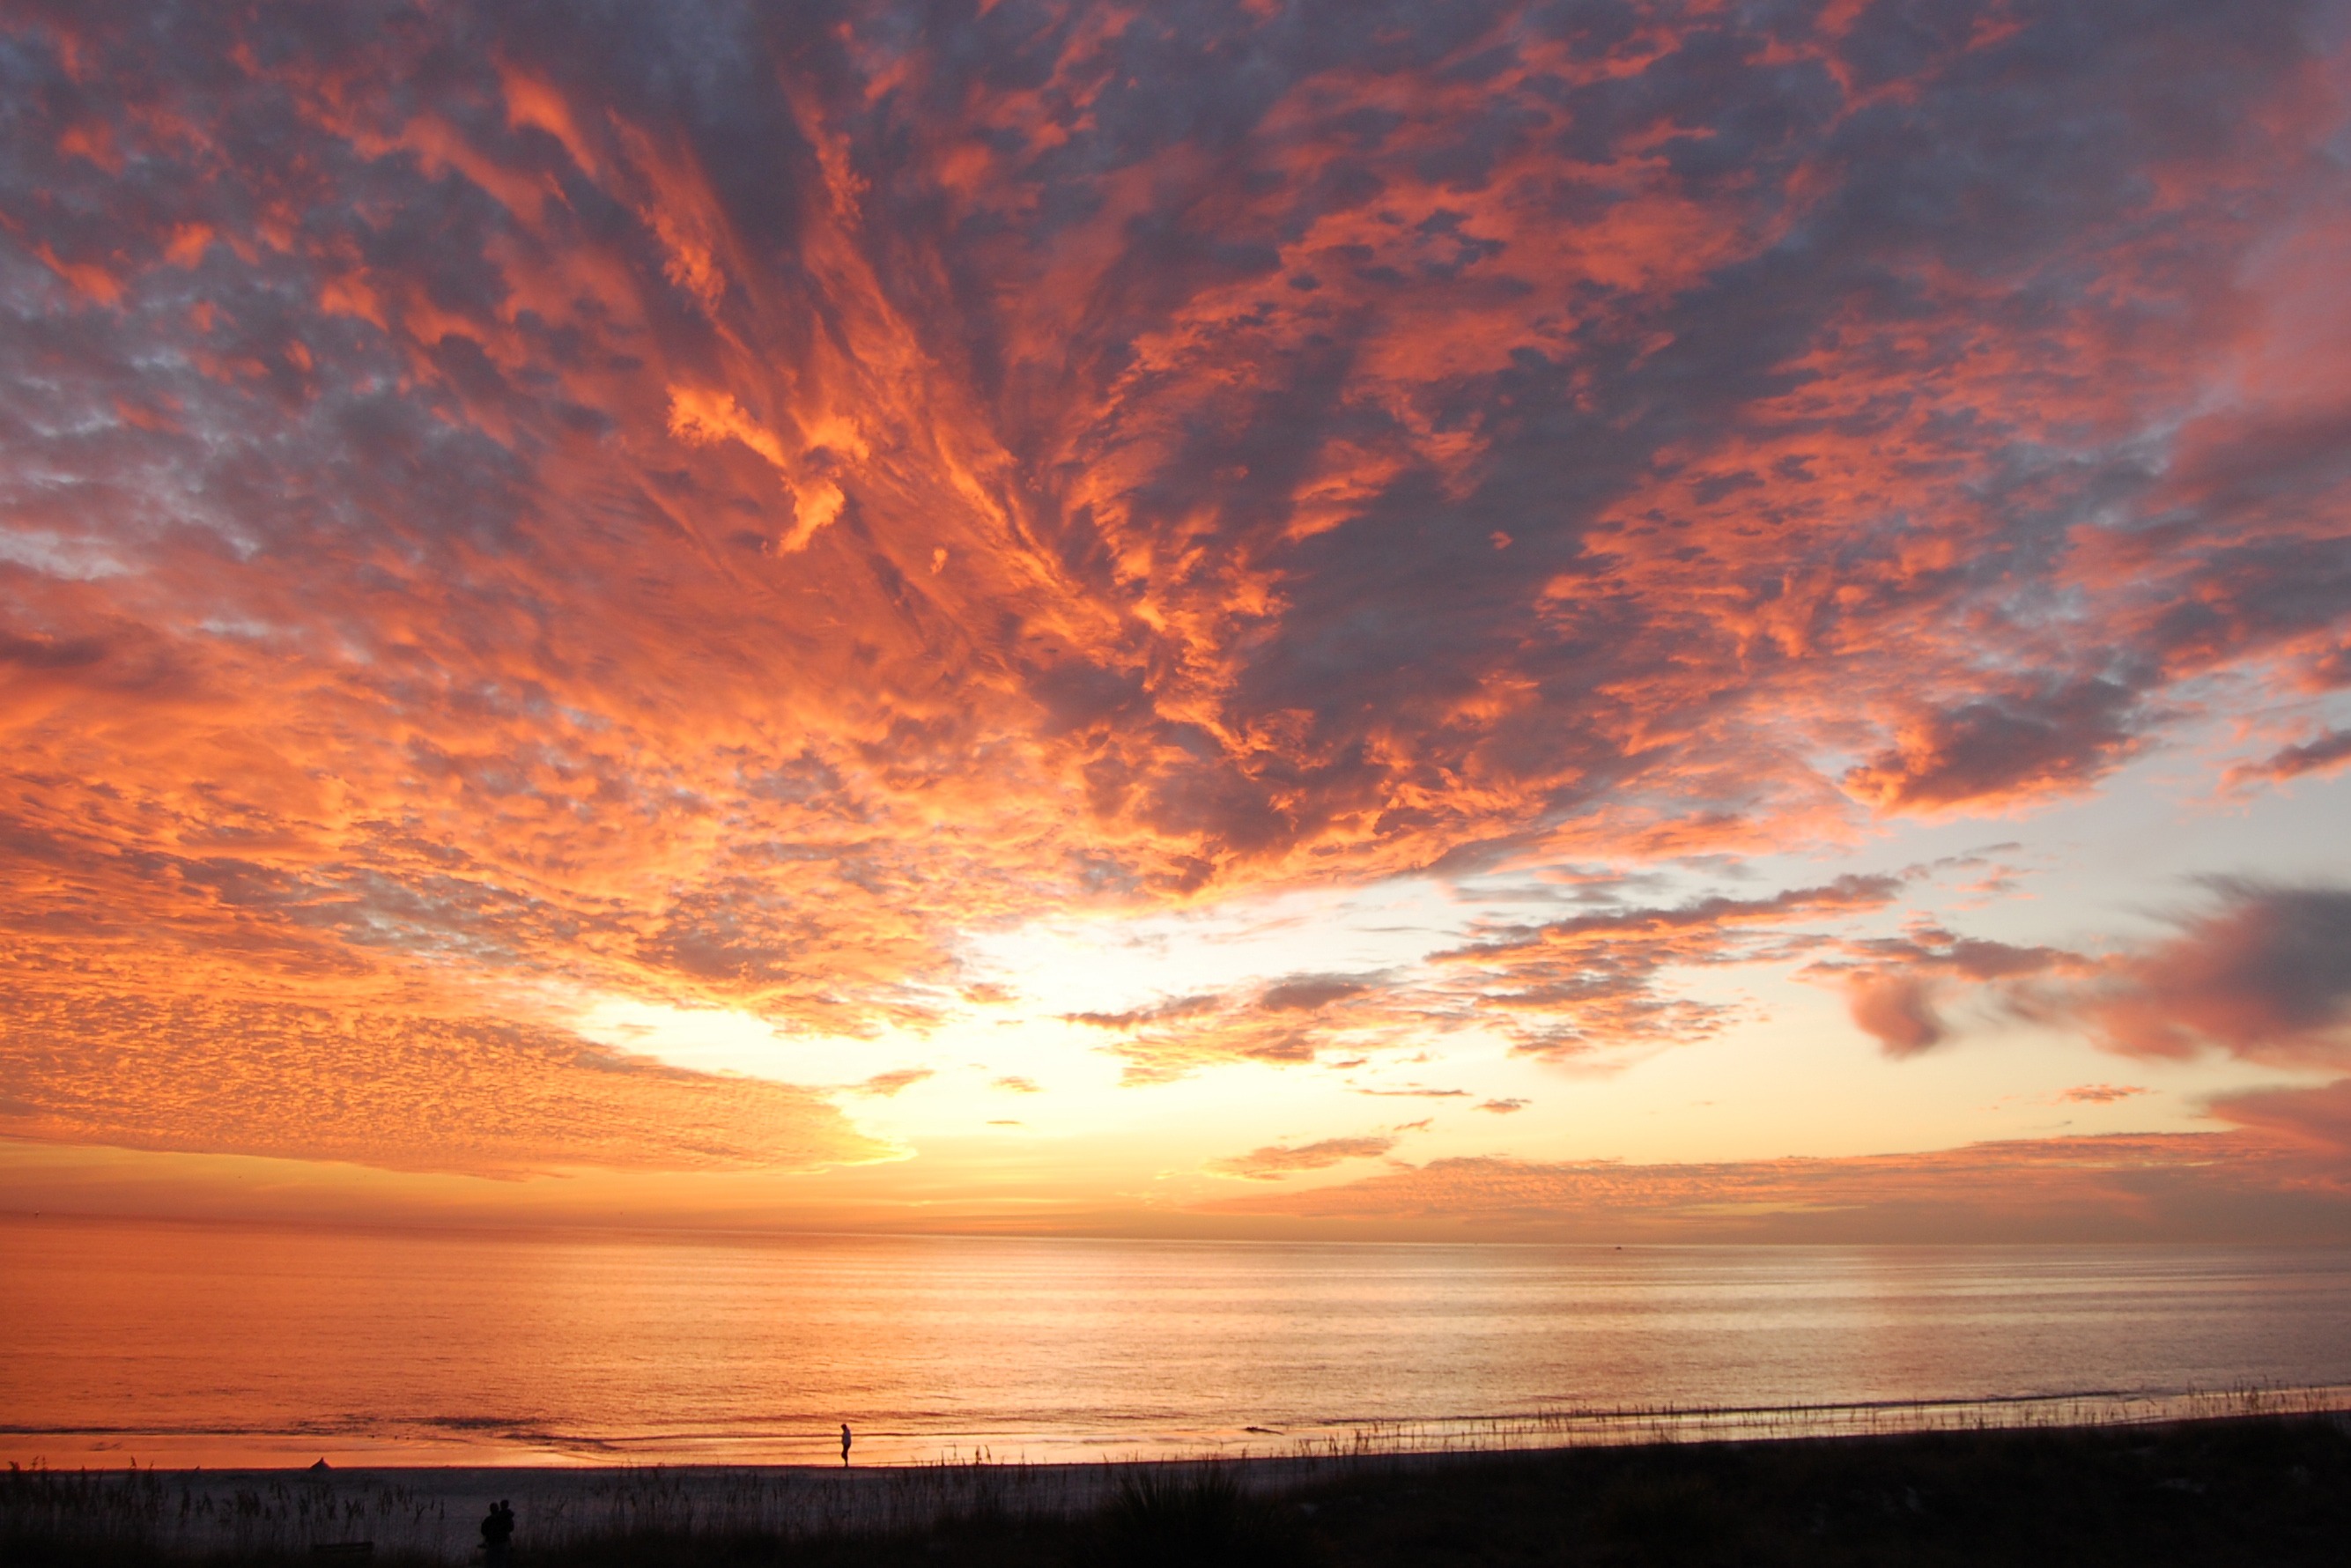
beach, sea, water, nature, ocean, horizon, cloud, sky, sun, sunrise, sunset, sunlight, morning, dawn, atmosphere, shoreline, dusk, evening, orange, colorful, outside, clouds, beautiful, florida, afterglow, red sky at morning